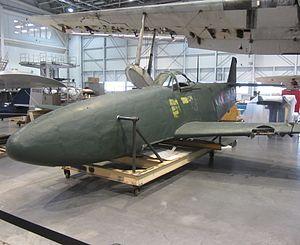
Le Nakajima Kikka est le premier avion à réaction japonais.